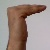
The image shows a hand gesture representing a space in Indian Sign Language.